Ailson Brites

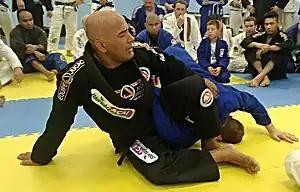
Brites demonstrating an Omoplata Variation (2014)

Ailson Henrique Brites (also known as "Jucão"; born December 6, 1965) is a Brazilian jiu-jitsu expert and World Champion 7th degree coral belt under Carlos Gracie Jr.